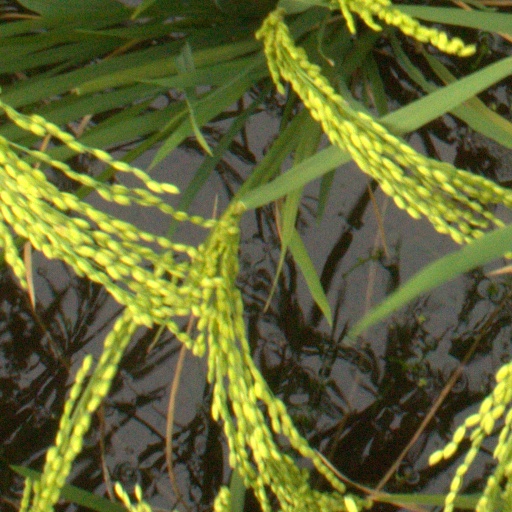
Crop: rice